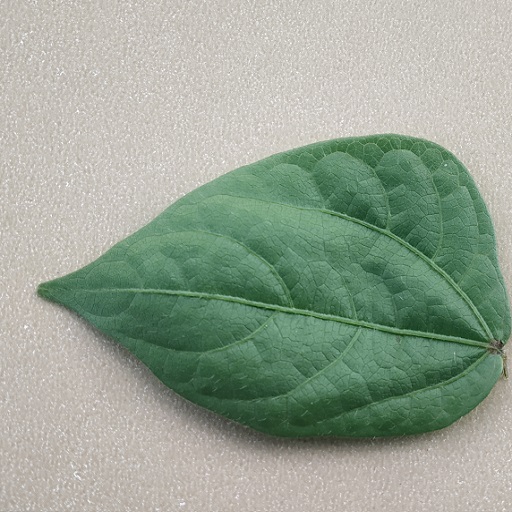
Label: Healthy